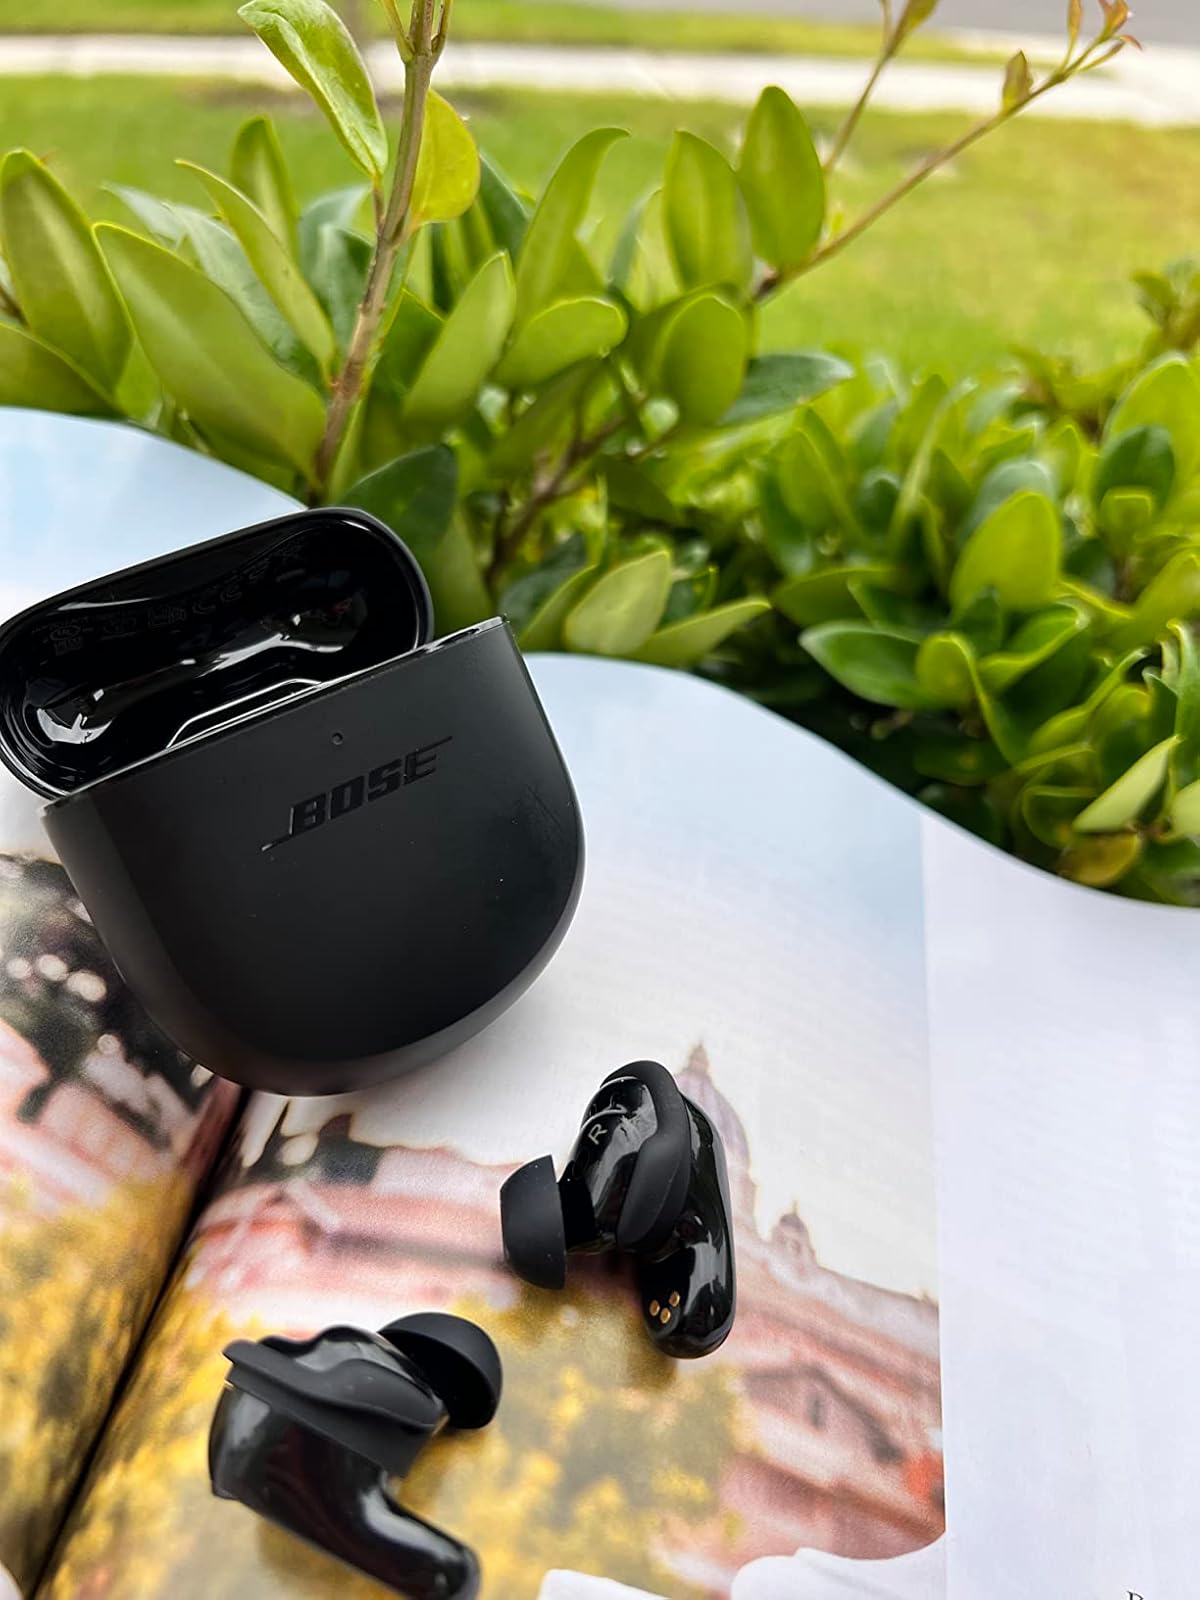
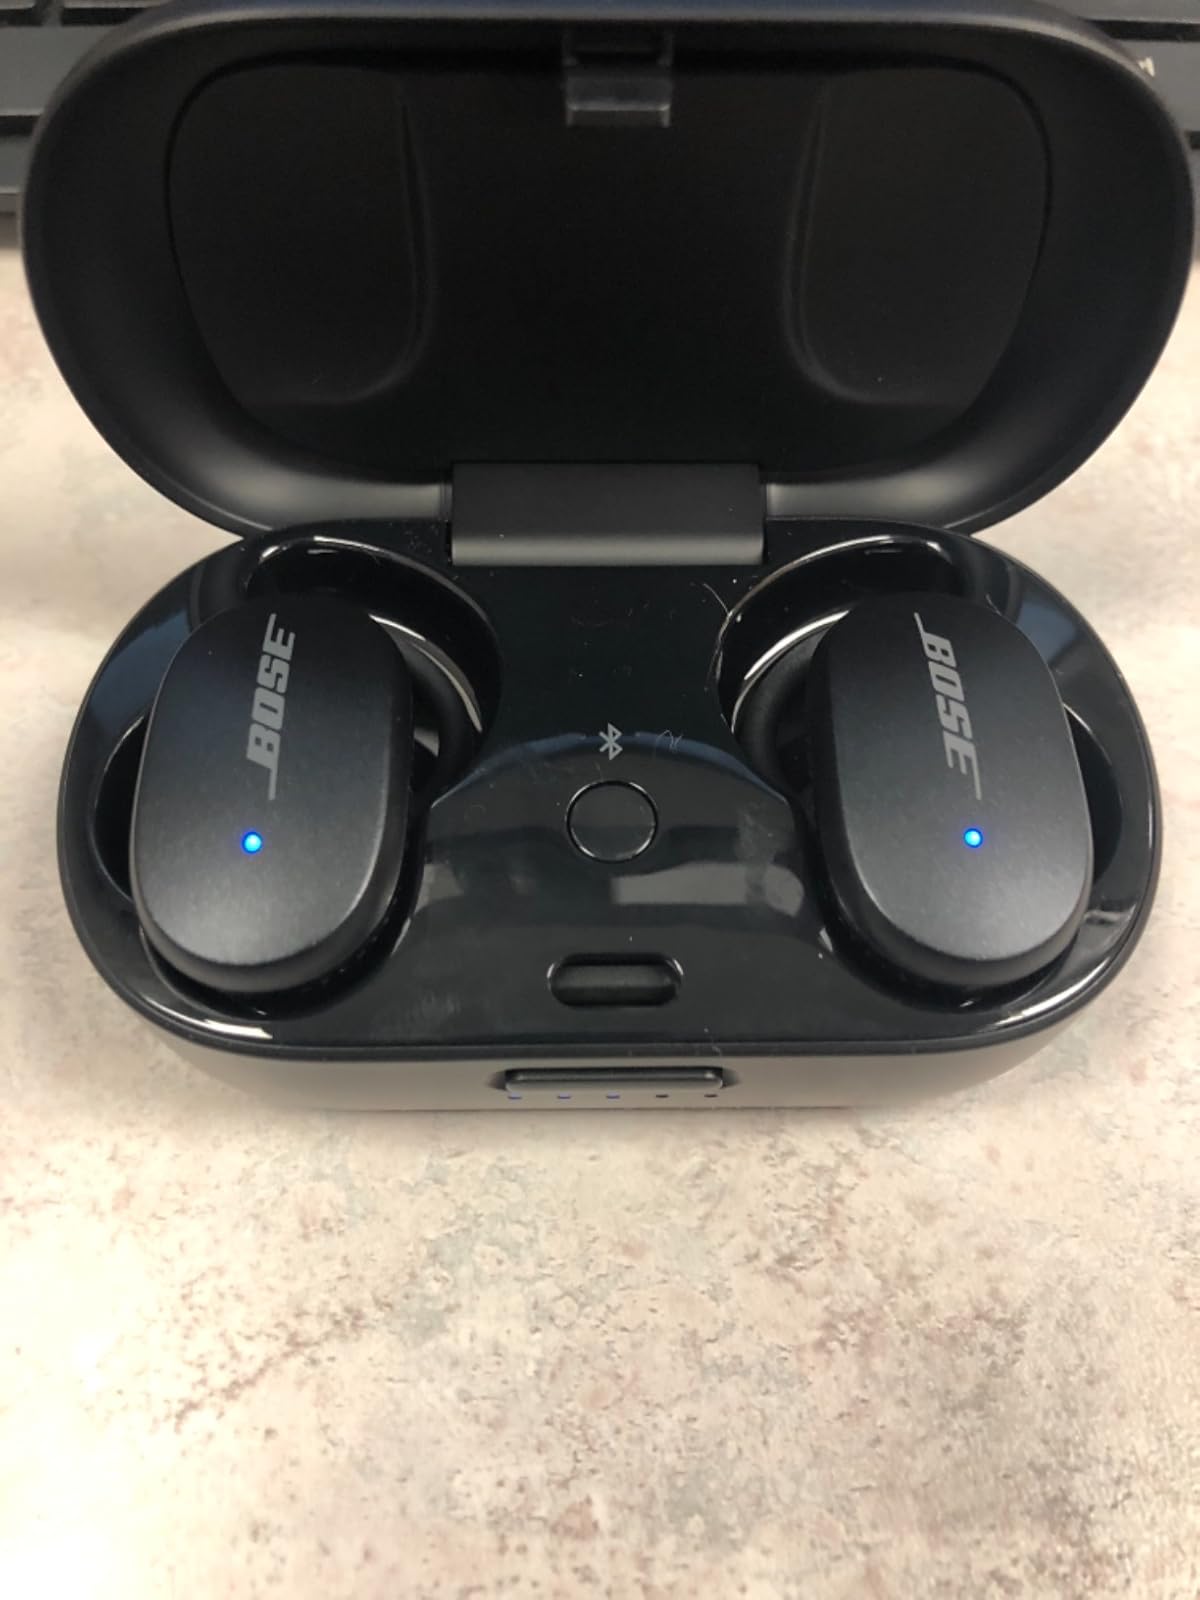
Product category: earbuds
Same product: no